Blue Denim

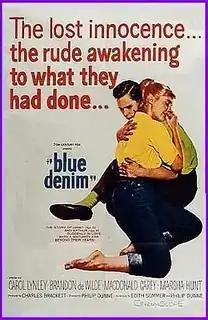
American Film poster

Blue Denim is a 1959 American drama film based on a Broadway play by writer James Leo Herlihy. It starred Carol Lynley and Warren Berlinger who reprised their stage roles. 17-year-old Brandon deWilde appeared in his first "adult" role as the male lead Arthur Bartley. Macdonald Carey, Marsha Hunt and Roberta Shore appear as supporting characters.